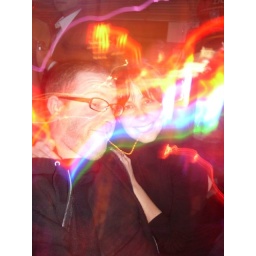
boys and girls in america